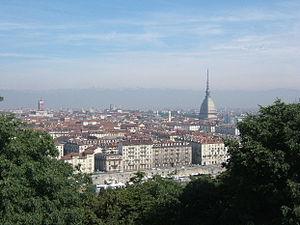
La 1ʳᵉ étape du Tour d'Italie 2011 s'est déroulée le samedi 7 mai 2011. Venaria Reale est la ville de départ et Turin la ville d'arrivée. Le parcours a eu lieu sur une distance de 19,3 km. Il s'agissait du seul contre-la-montre par équipes de l'édition 2011 du Giro. L'équipe américaine Team HTC-Highroad remporte cette première étape, ce qui permet à Marco Pinotti de prendre le premier maillot rose de l'épreuve.
Giovanni Arpino est un écrivain, journaliste et scénariste italien, lauréat de plusieurs prix littéraires.